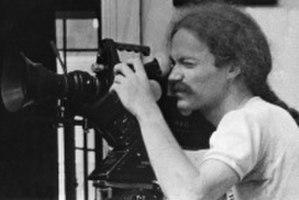
Steff Gruber, né le 3 avril 1953 à Zurich, est un cinéaste, photographe, auteur entrepreneur et pionnier dans les télécommunications et Internet.